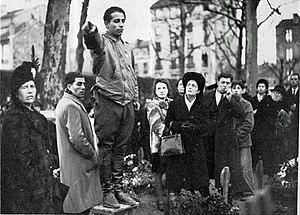
Arsène Tchakarian (au centre) lors de la première cérémonie après la libération de la France en l'honneur des fusillés du groupe Manouchian au cimetière d'Ivry.
Arsène Tchakarian, né le 21 décembre 1916 à Sapanca dans l'Empire ottoman et mort le 4 août 2018 à Villejuif en France, est un résistant pendant la Seconde Guerre mondiale et historien français d'origine arménienne.